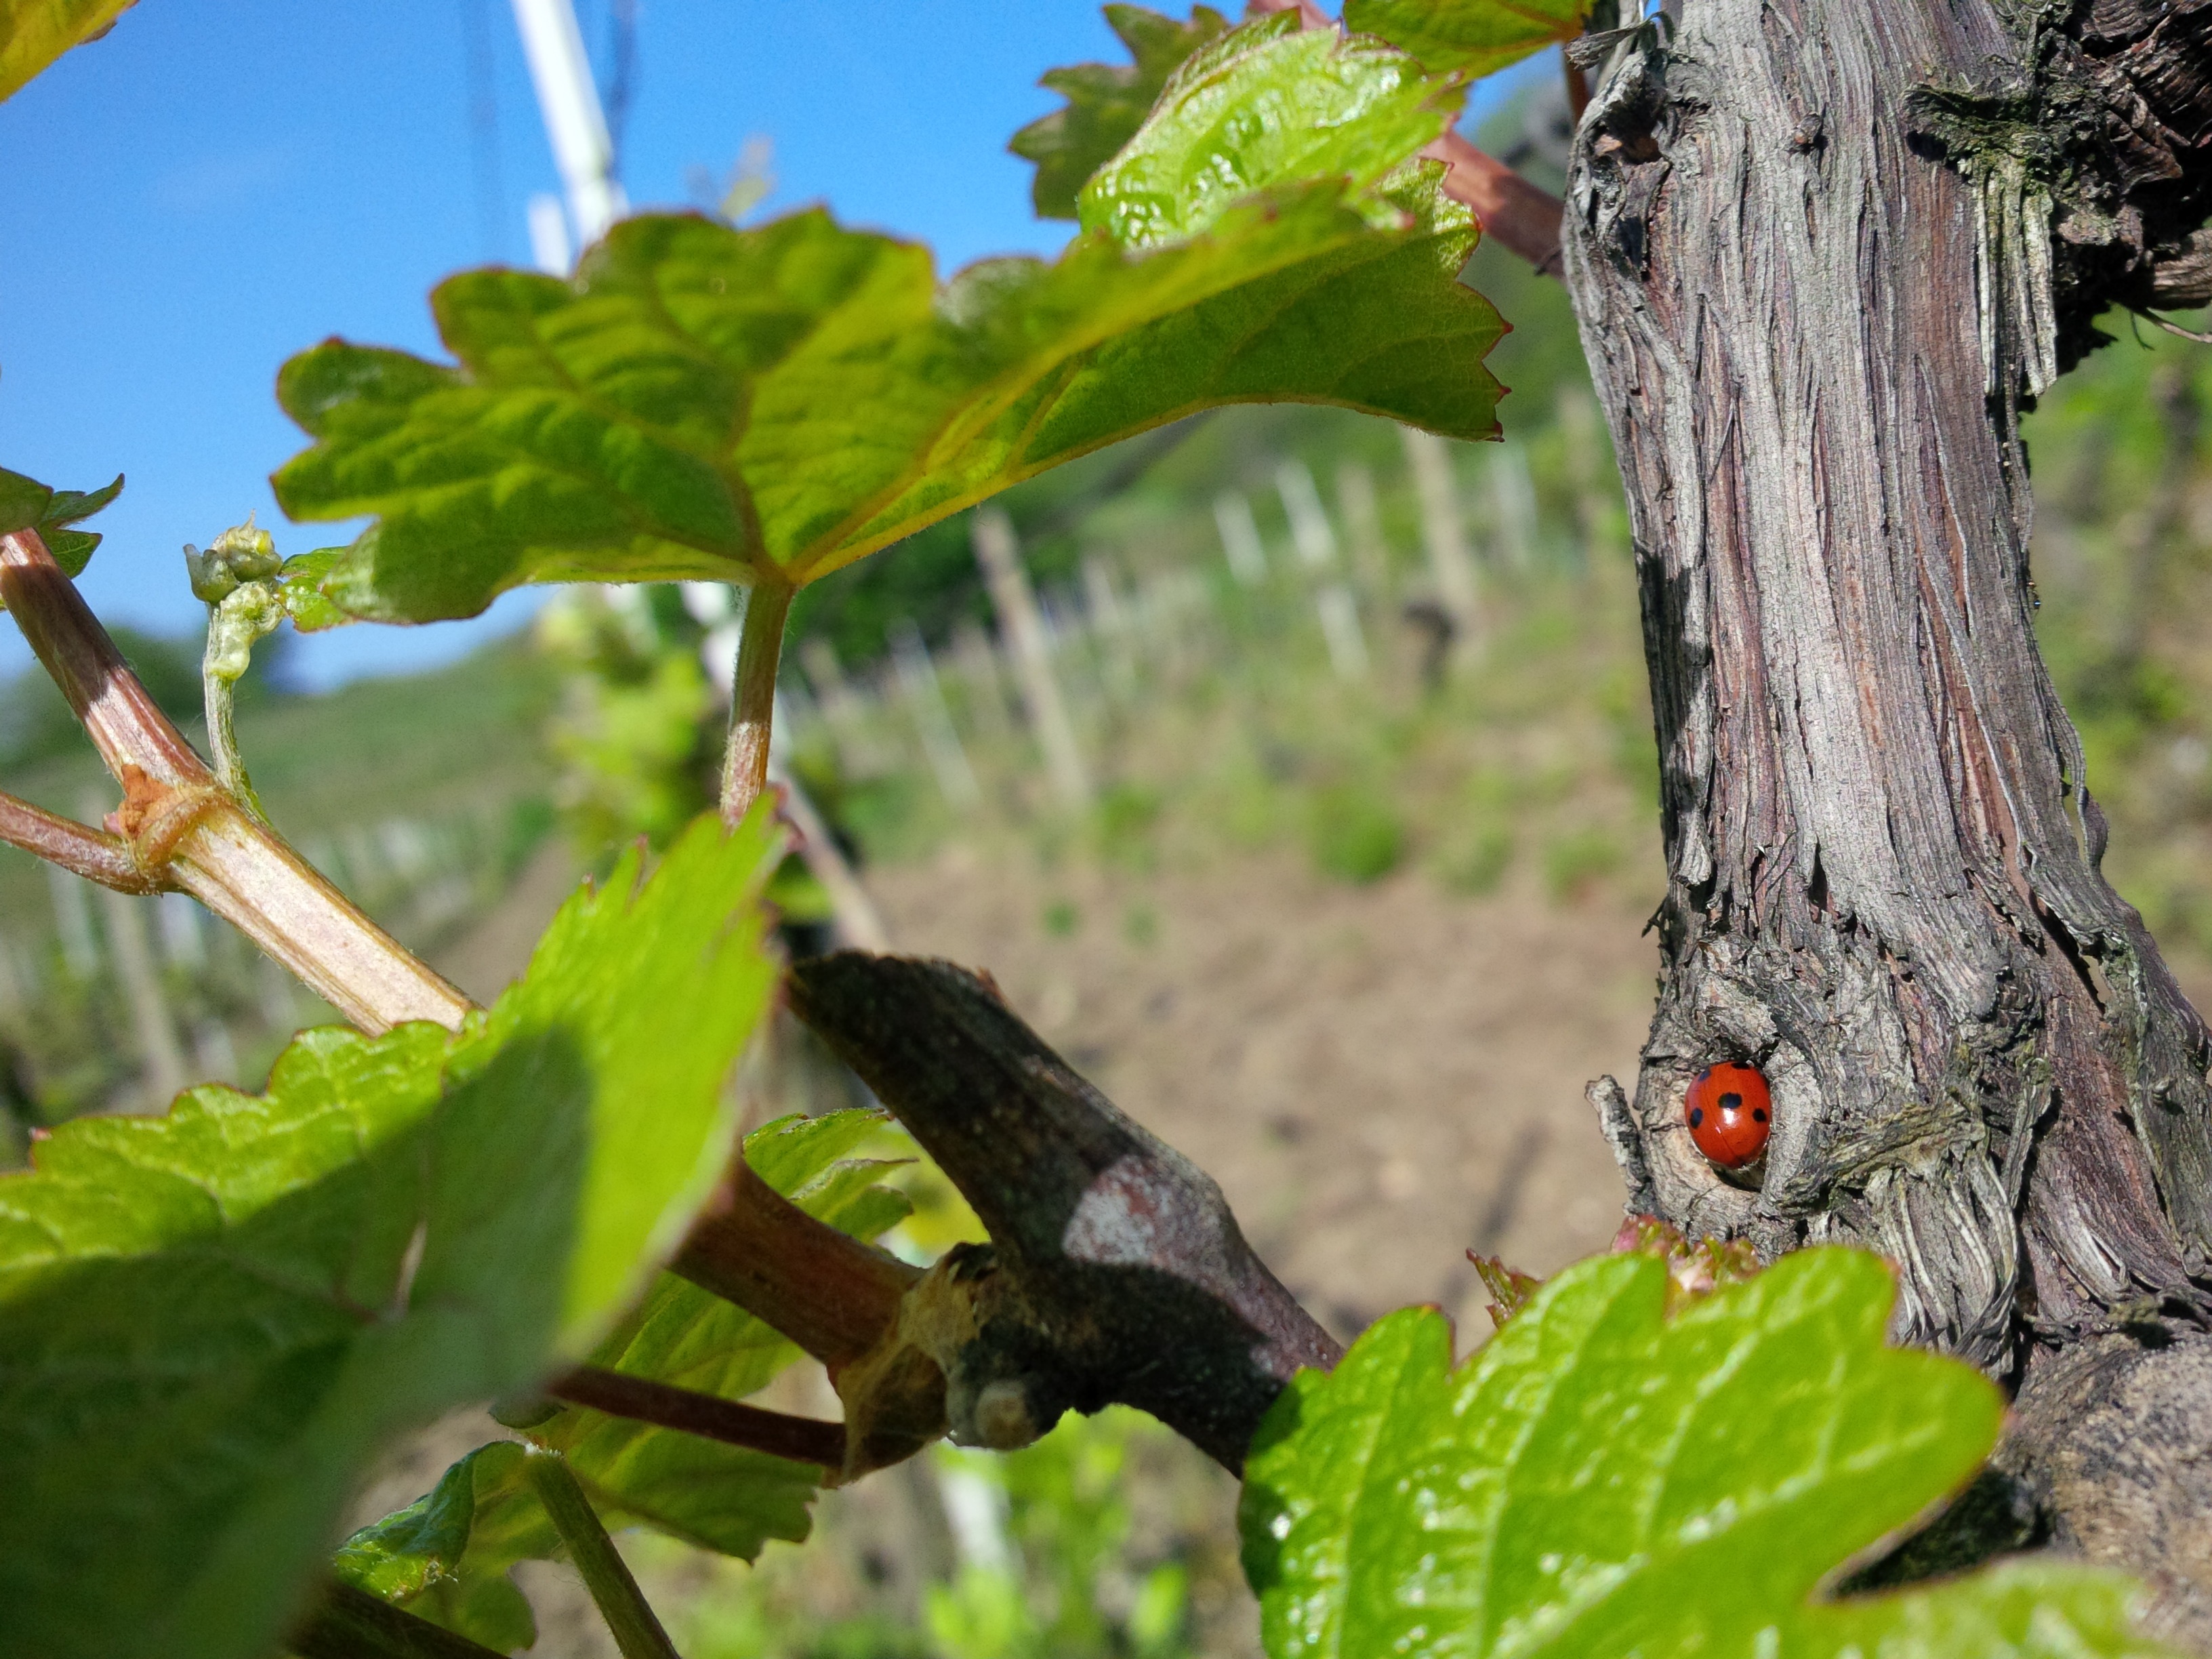
tree, branch, plant, leaf, flower, wildlife, food, green, jungle, produce, botany, flora, fauna, rainforest, flowering plant, woody plant, land plant